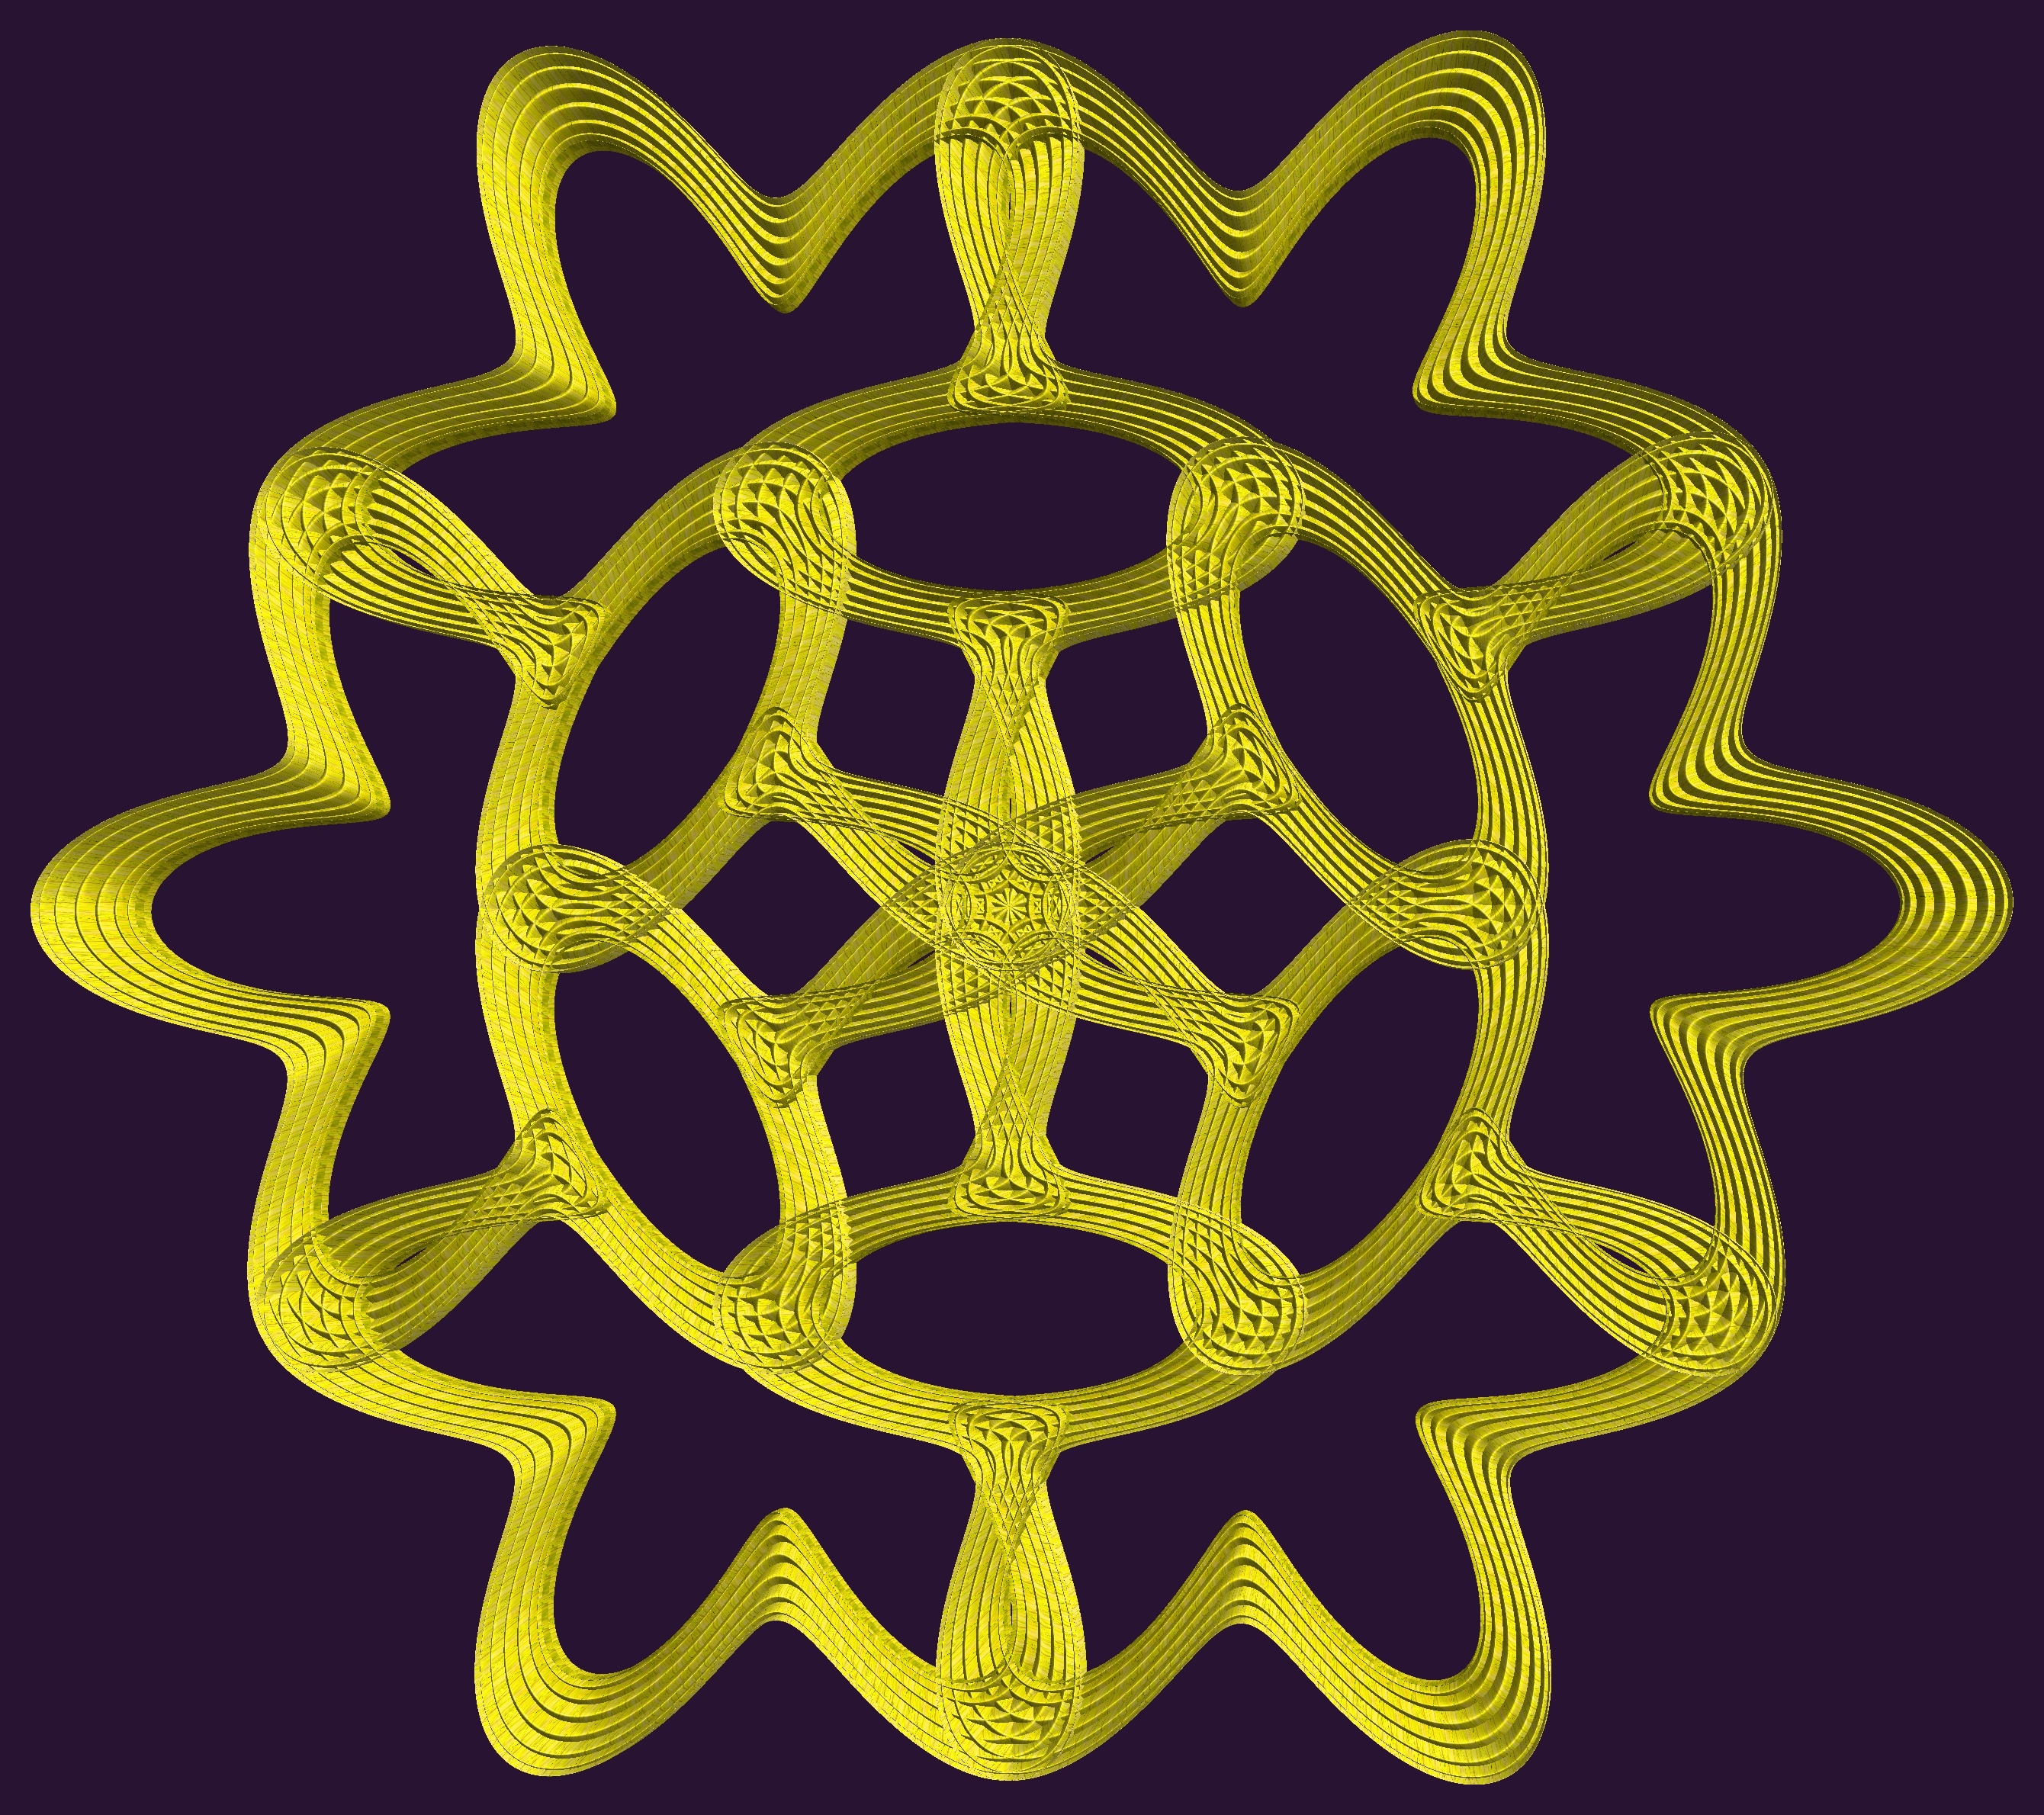
structure, texture, pattern, symbol, circle, figure, illustration, design, symmetry, 3d, graphic, knot, mathematica, cg, parametricplot3d, code, program, algorithm, abstruct, mapping